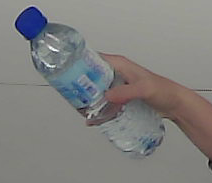
Product: nestle_water